Bishopsgate railway station

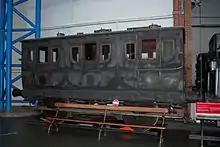
Eastern Counties Railway 1st Class carriage built 1851

The Bradshaw's Railway Guide dated 1 March 1850 had the following services departing Shoreditch (although the station had been renamed Bishopsgate in 1846):